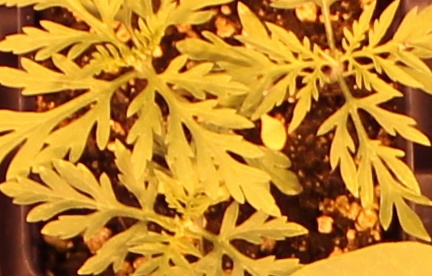
Label: Ragweed